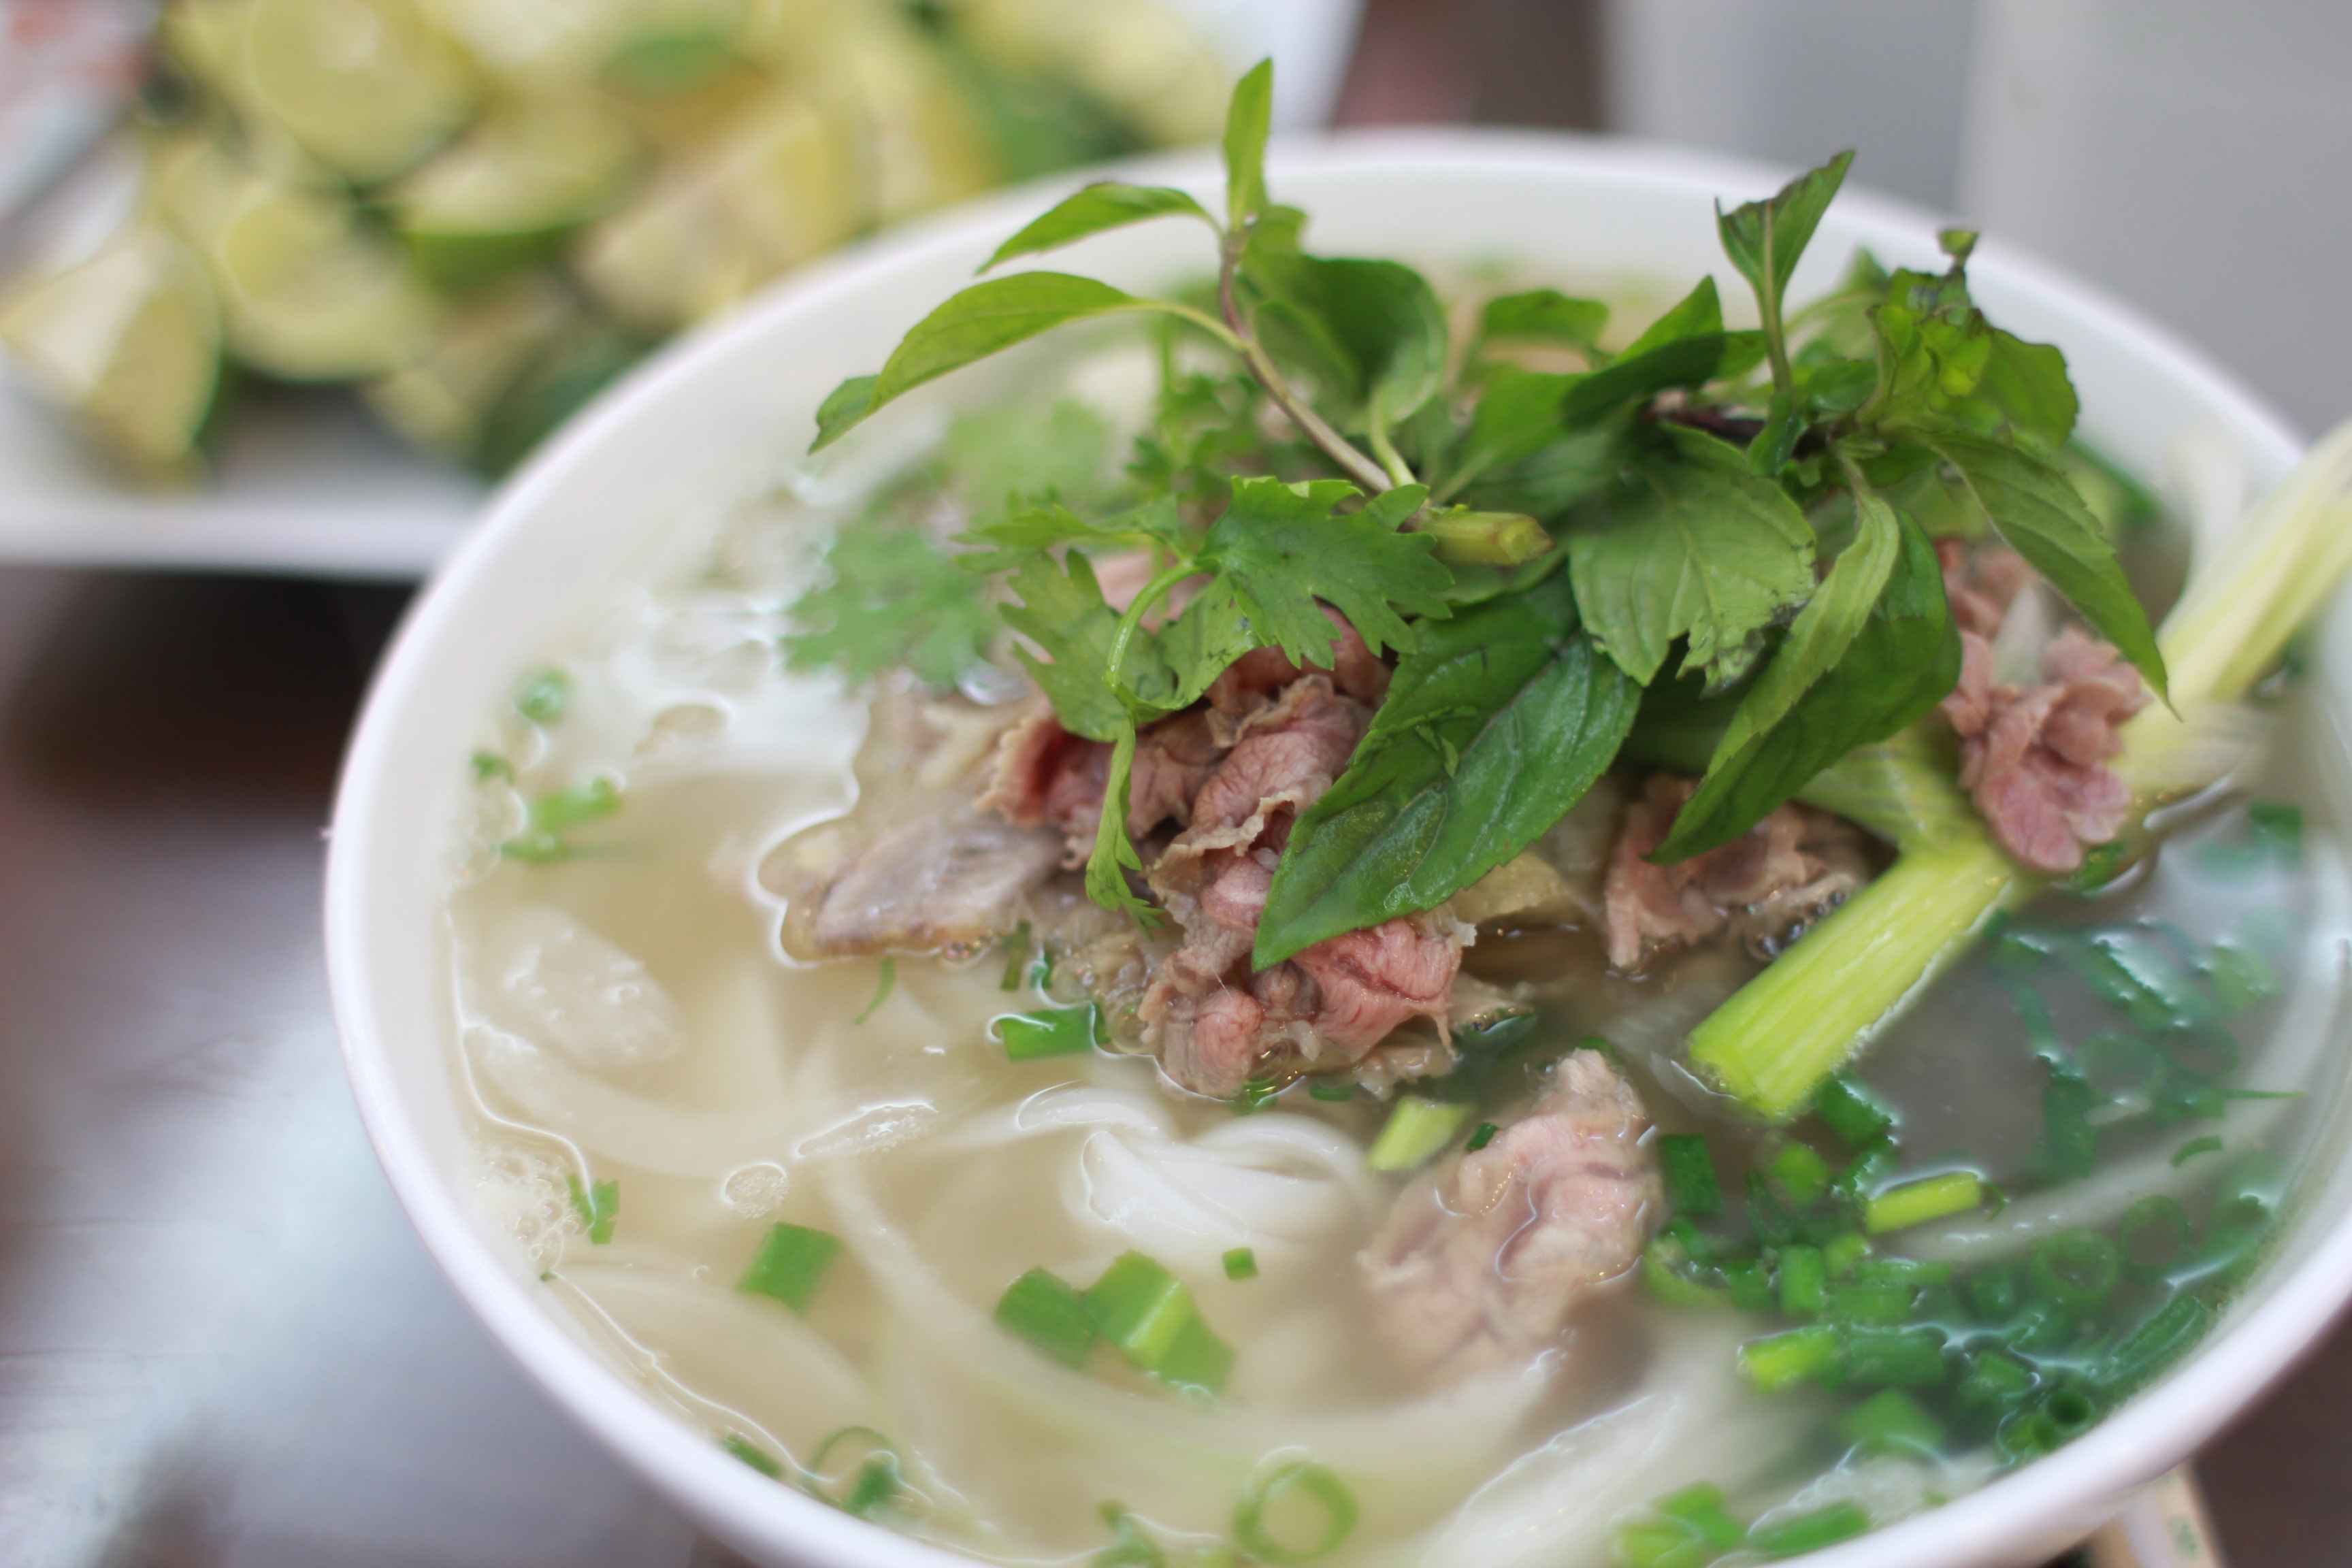
asian, dish, food, produce, vegetable, eat, meat, cuisine, delicious, soup, mint, asian food, noodles, broth, dining, hot, pho, vietnam, dining room, rice noodles, chinese food, gravy, southeast asian food, noodle soup, kuy teav, b n b hu